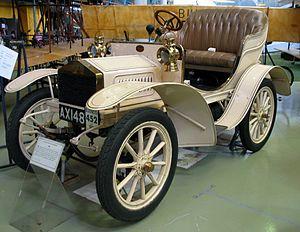
Rolls-Royce Limited était un constructeur automobile fondé en 1904 et un constructeur de moteurs d'avions à partir de 1914. L'entreprise est nationalisée en 1971, séparée en deux entités en 1973, la division automobile redevient alors privée sous le nom de Rolls-Royce Motors, et la division aéronautique, devenue Rolls-Royce plc, reste propriété de l'État, jusqu’à être elle-même privatisée en 1987.
Le zoologiste allemand Theodor Boveri découvre les chromosomes.